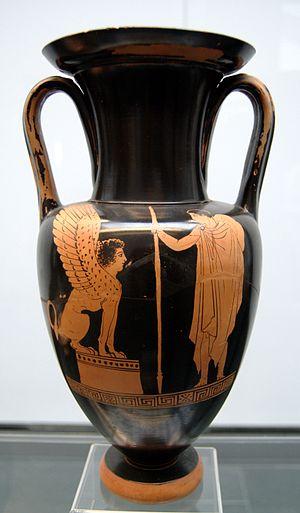
Œdipe et le Sphinx. Amphore attique à figures rouges, 440-430 av. J.-C. Provenance
Le peintre d'Achille est un peintre anonyme du Vᵉ siècle av. J.-C..